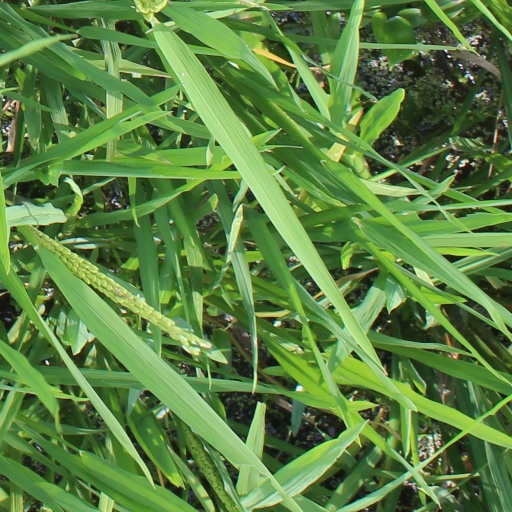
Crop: rice